Entomological evidence collection

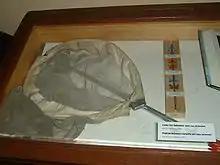
Aerial or sweep insect net

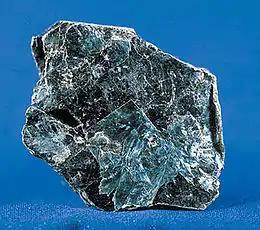
Vermiculite

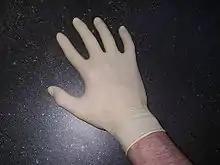
Disposable gloves

- This list was adapted from Dr. J.H. Byrd’s website for entomological collection equipment and materials.